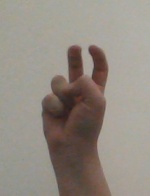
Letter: toot